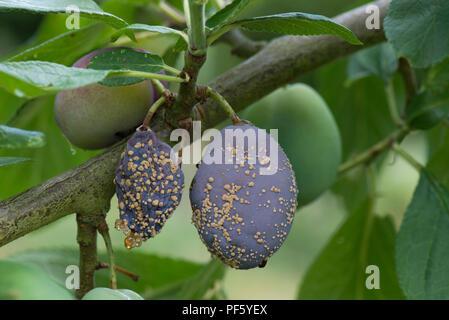
Plant: Plum
Disease: plum brown rot